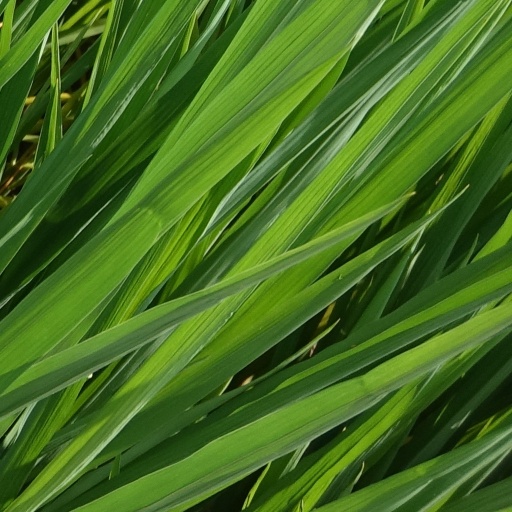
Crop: rice